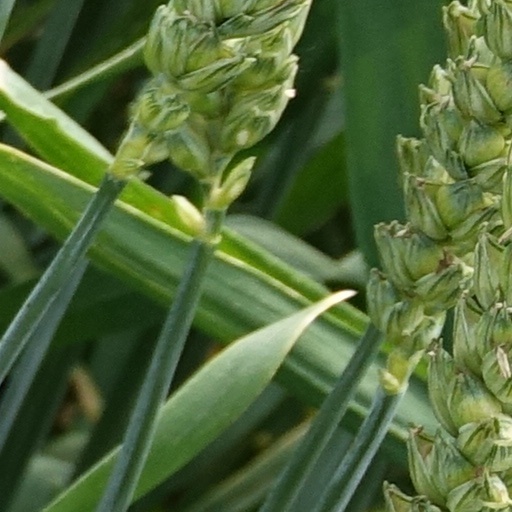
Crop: wheat